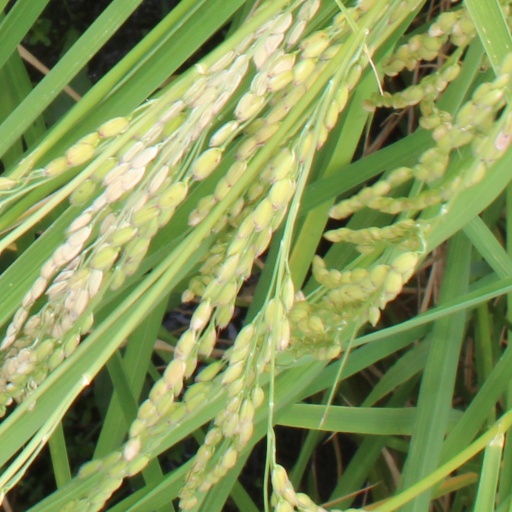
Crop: rice